Christian Science

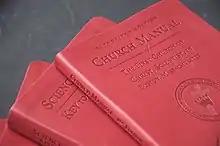
Eddy's "Manual of The Mother Church", 89th edition

Christian Scientists avoid almost all medical treatment, relying instead on Christian Science prayer. This consists of silently arguing with oneself; there are no appeals to a personal god, and no set words. Caroline Fraser wrote in 1999 that the practitioner might repeat: "the allness of God using Eddy's seven synonyms—Life, Truth, Love, Spirit, Soul, Principle and Mind," then that "Spirit, Substance, is the only Mind, and man is its image and likeness; that Mind is intelligence; that Spirit is substance; that Love is wholeness; that Life, Truth, and Love are the only reality." She might deny other religions, the existence of evil, mesmerism, astrology, numerology, and the symptoms of whatever the illness is. She concludes, Fraser writes, by asserting that disease is a lie, that this is the word of God, and that it has the power to heal.